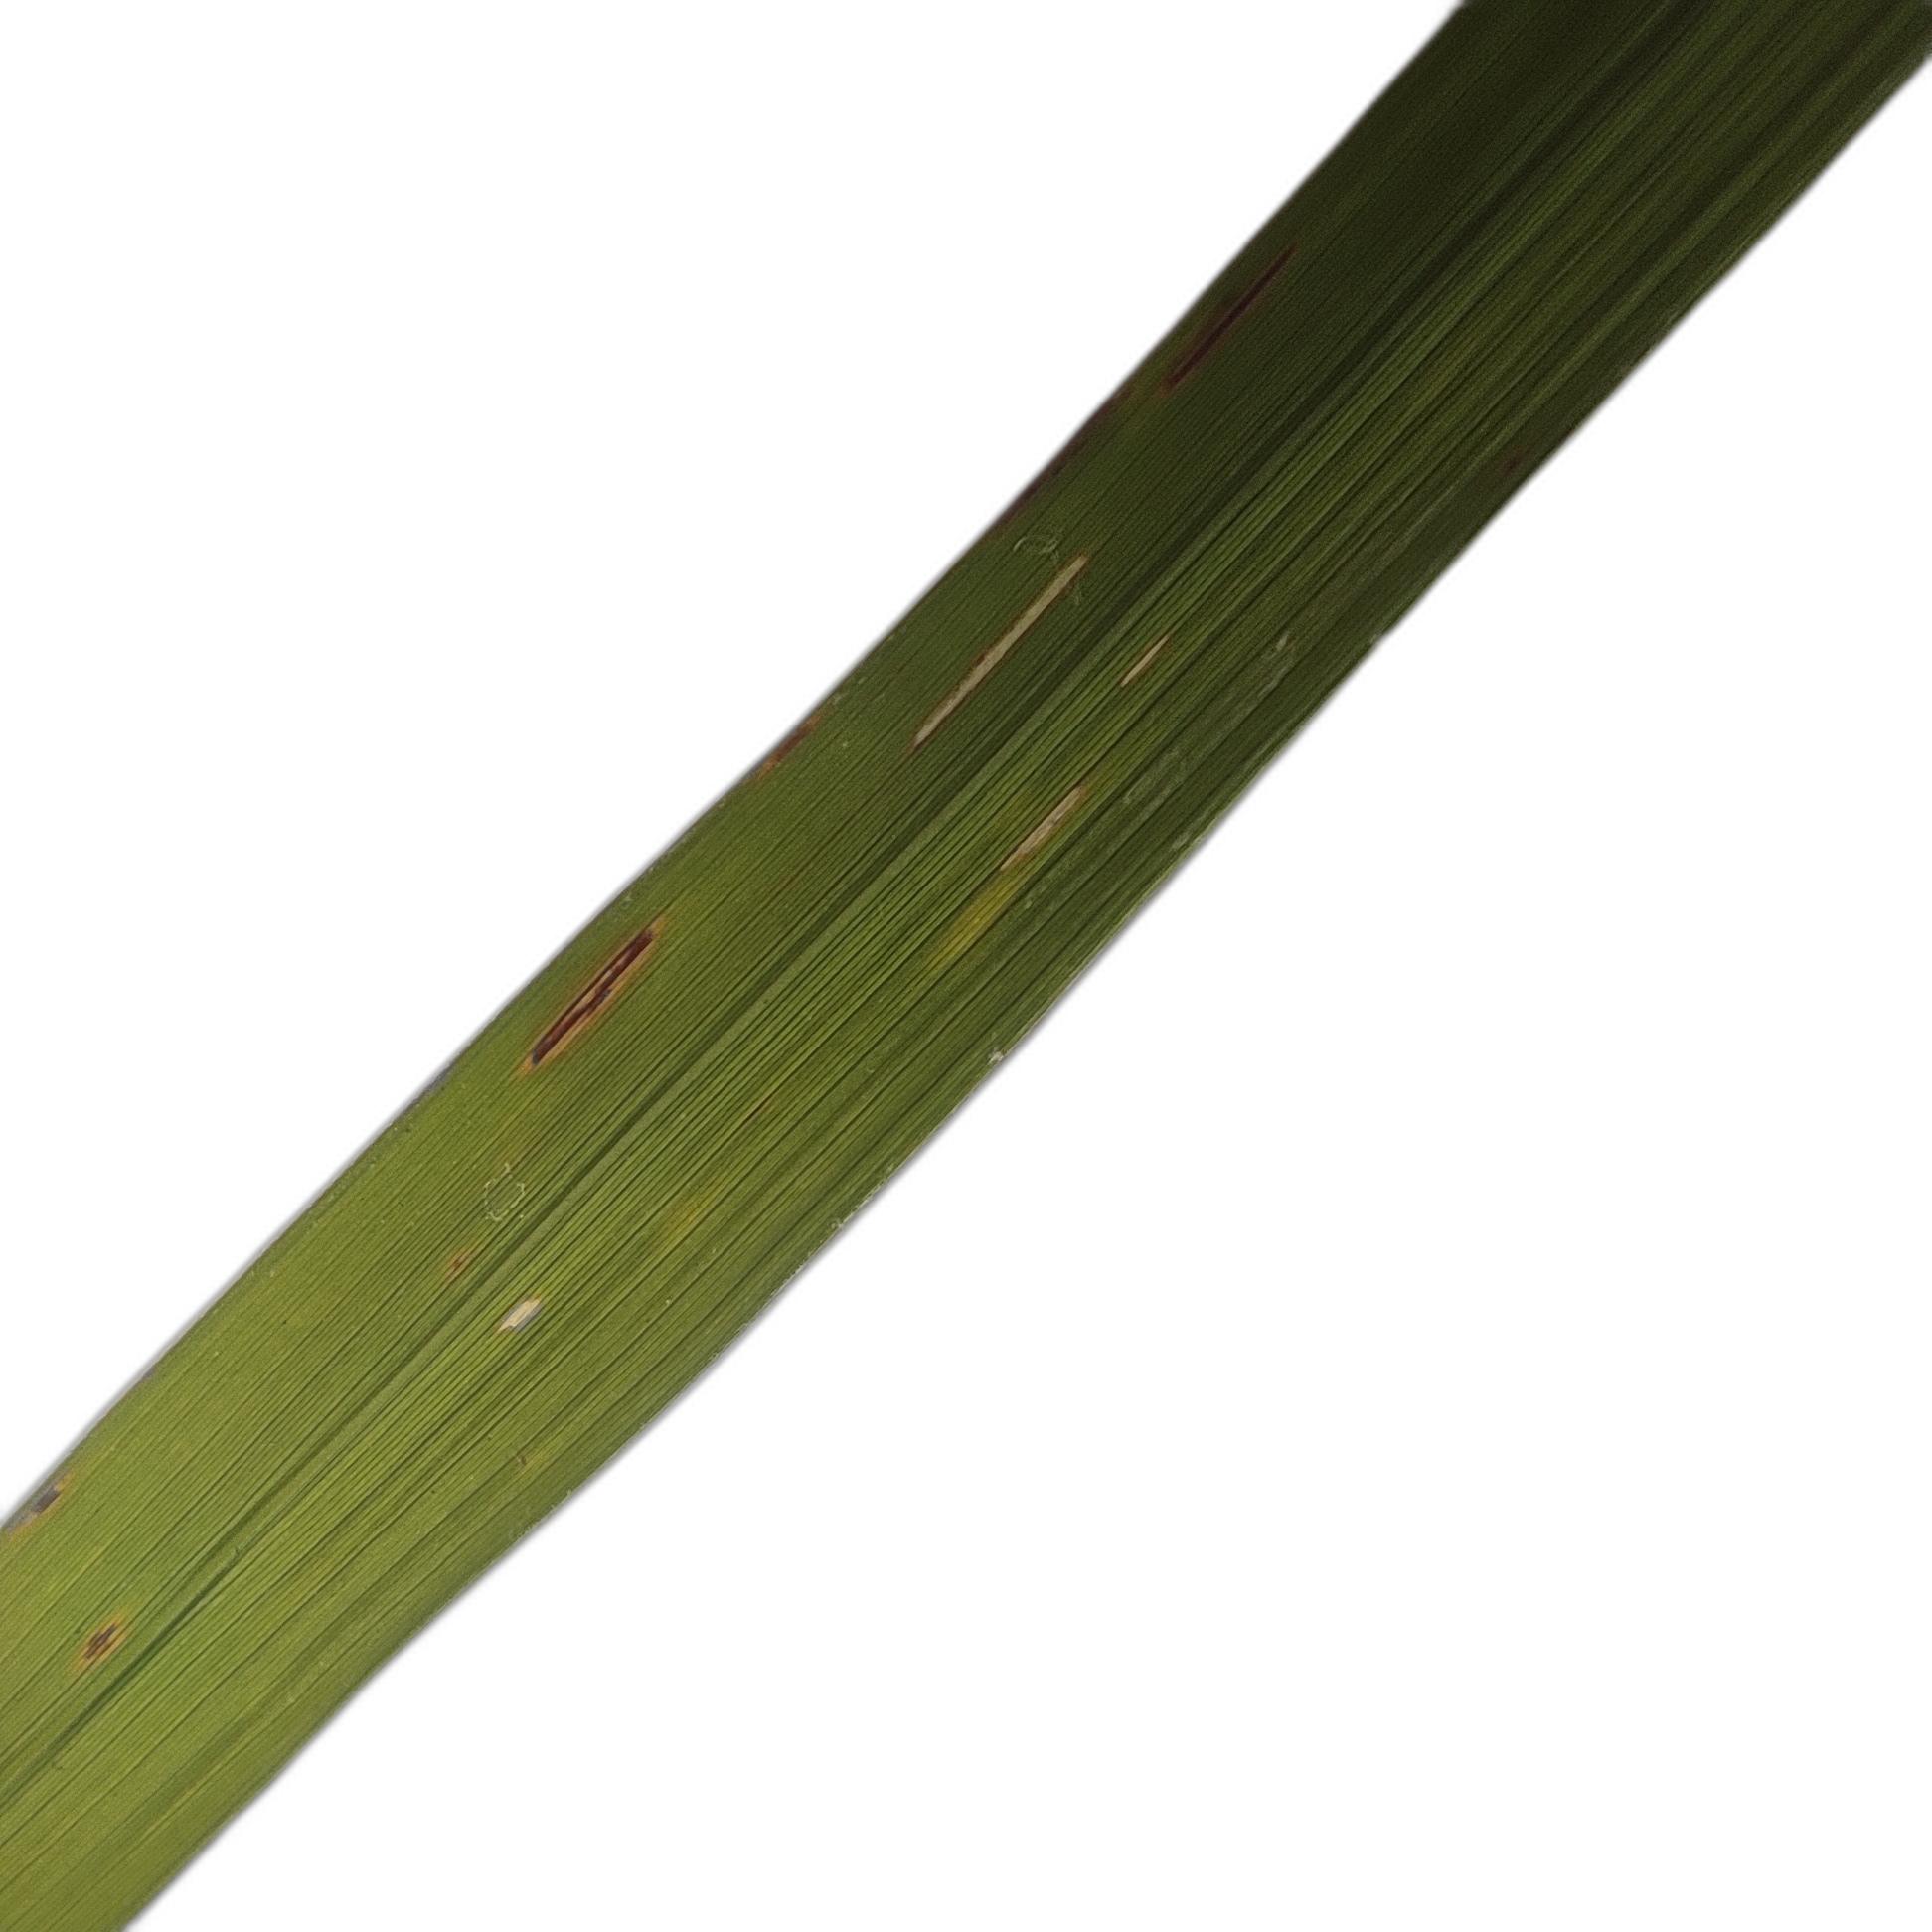
Label: Rice Blast